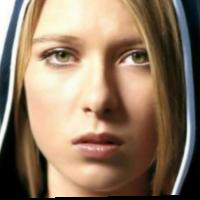
Age group: age 11-20